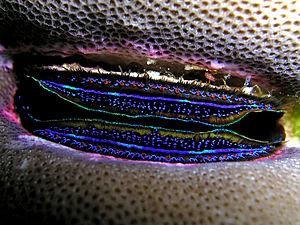
L'ordre des Pectinida est un taxon de mollusques bivalves, dont de nombreuses espèces sont dénommées « pétoncles ».
Les Pectinidae sont une famille de mollusques bivalves de l'ordre des Pectinida.
Pedum spondyloideum, communément appelé Huître corallicole, est une espèce de mollusques bivalves de la famille des Pectinidae, unique représentant du genre Pedum.